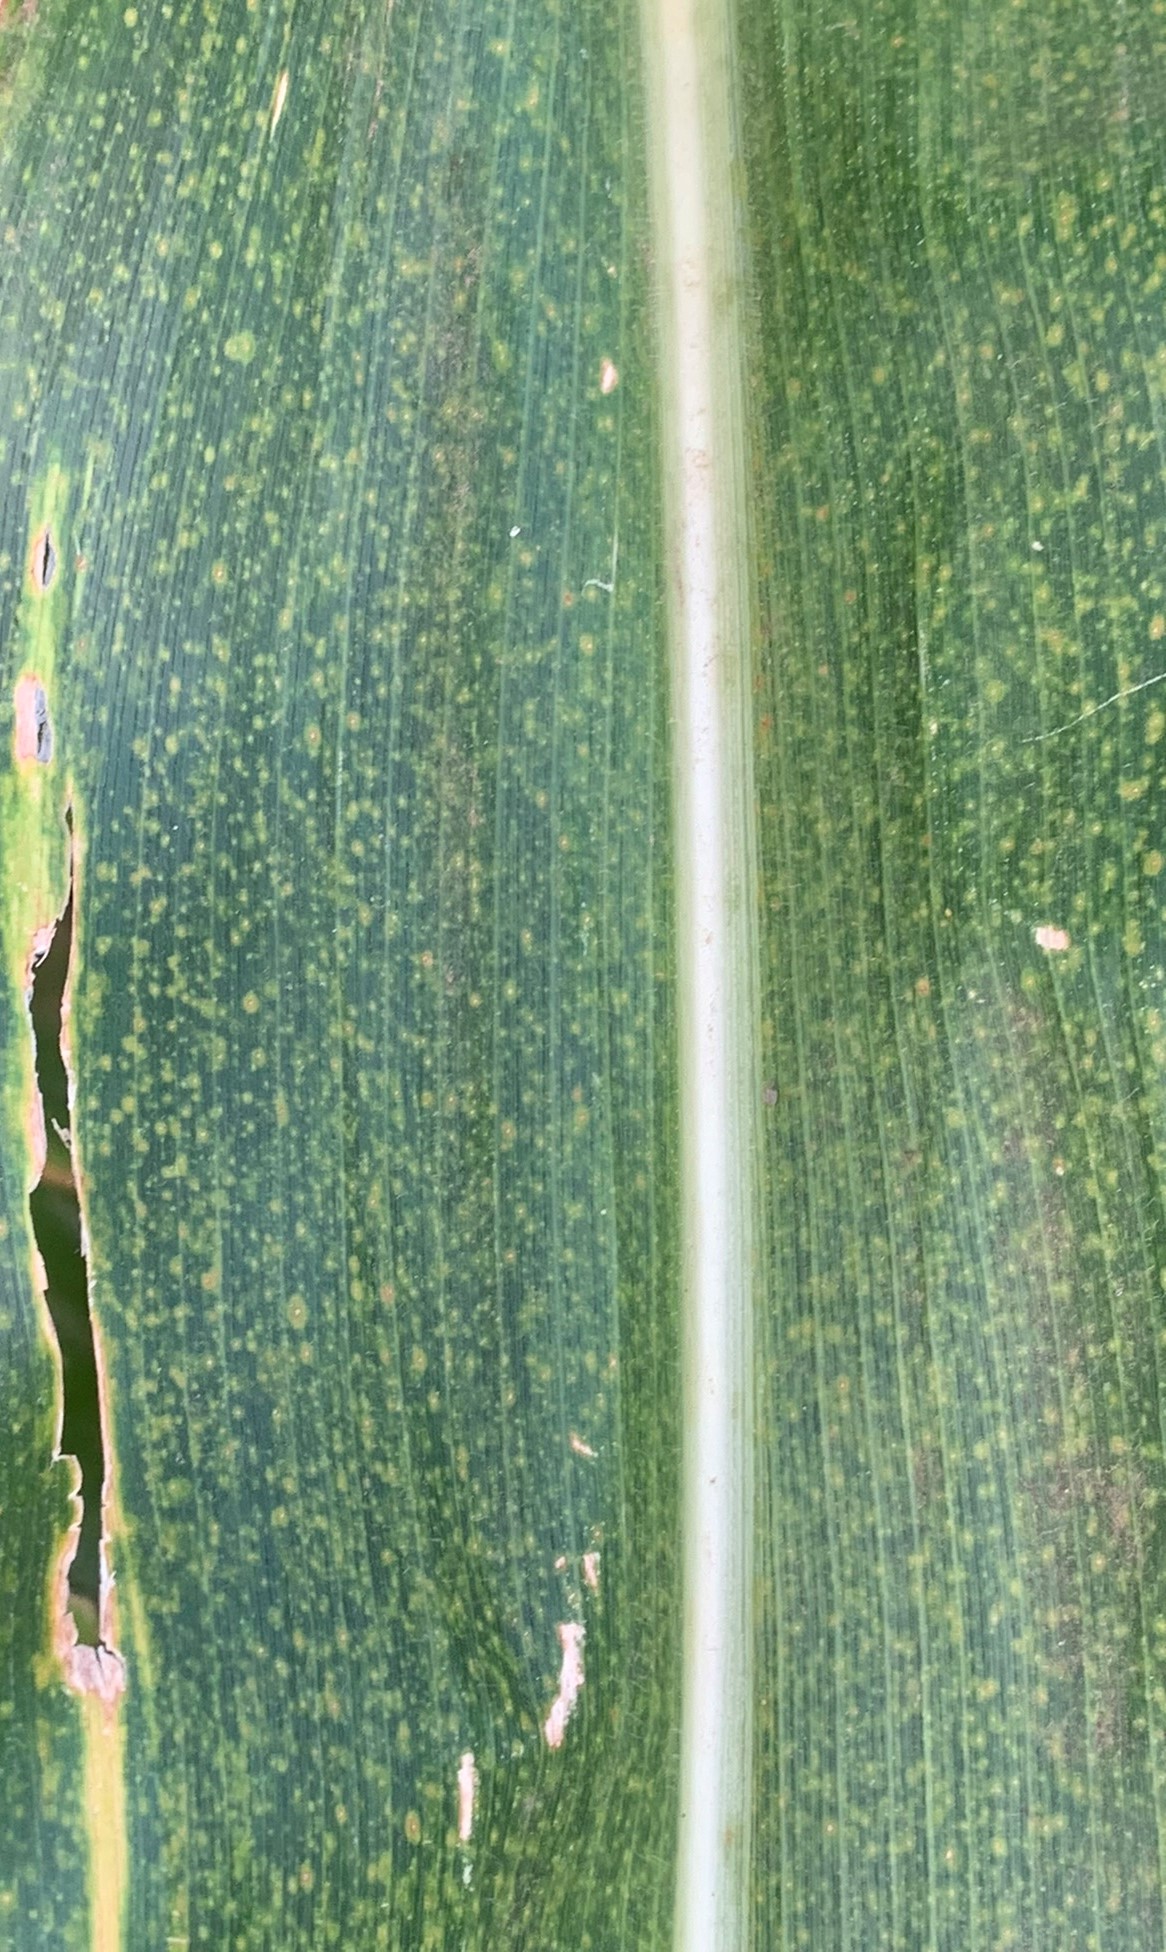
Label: MLN